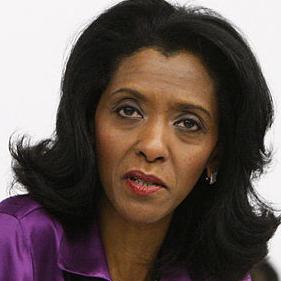
Age: 51